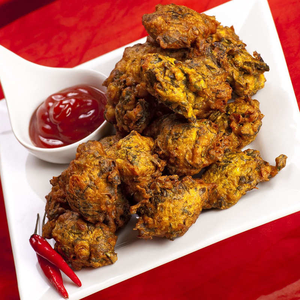
Dish: pakora